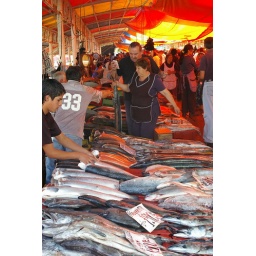
Valdivia fish market in full swing